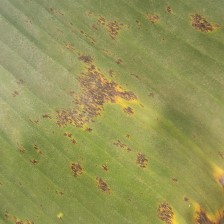
Label: pestalotiopsis